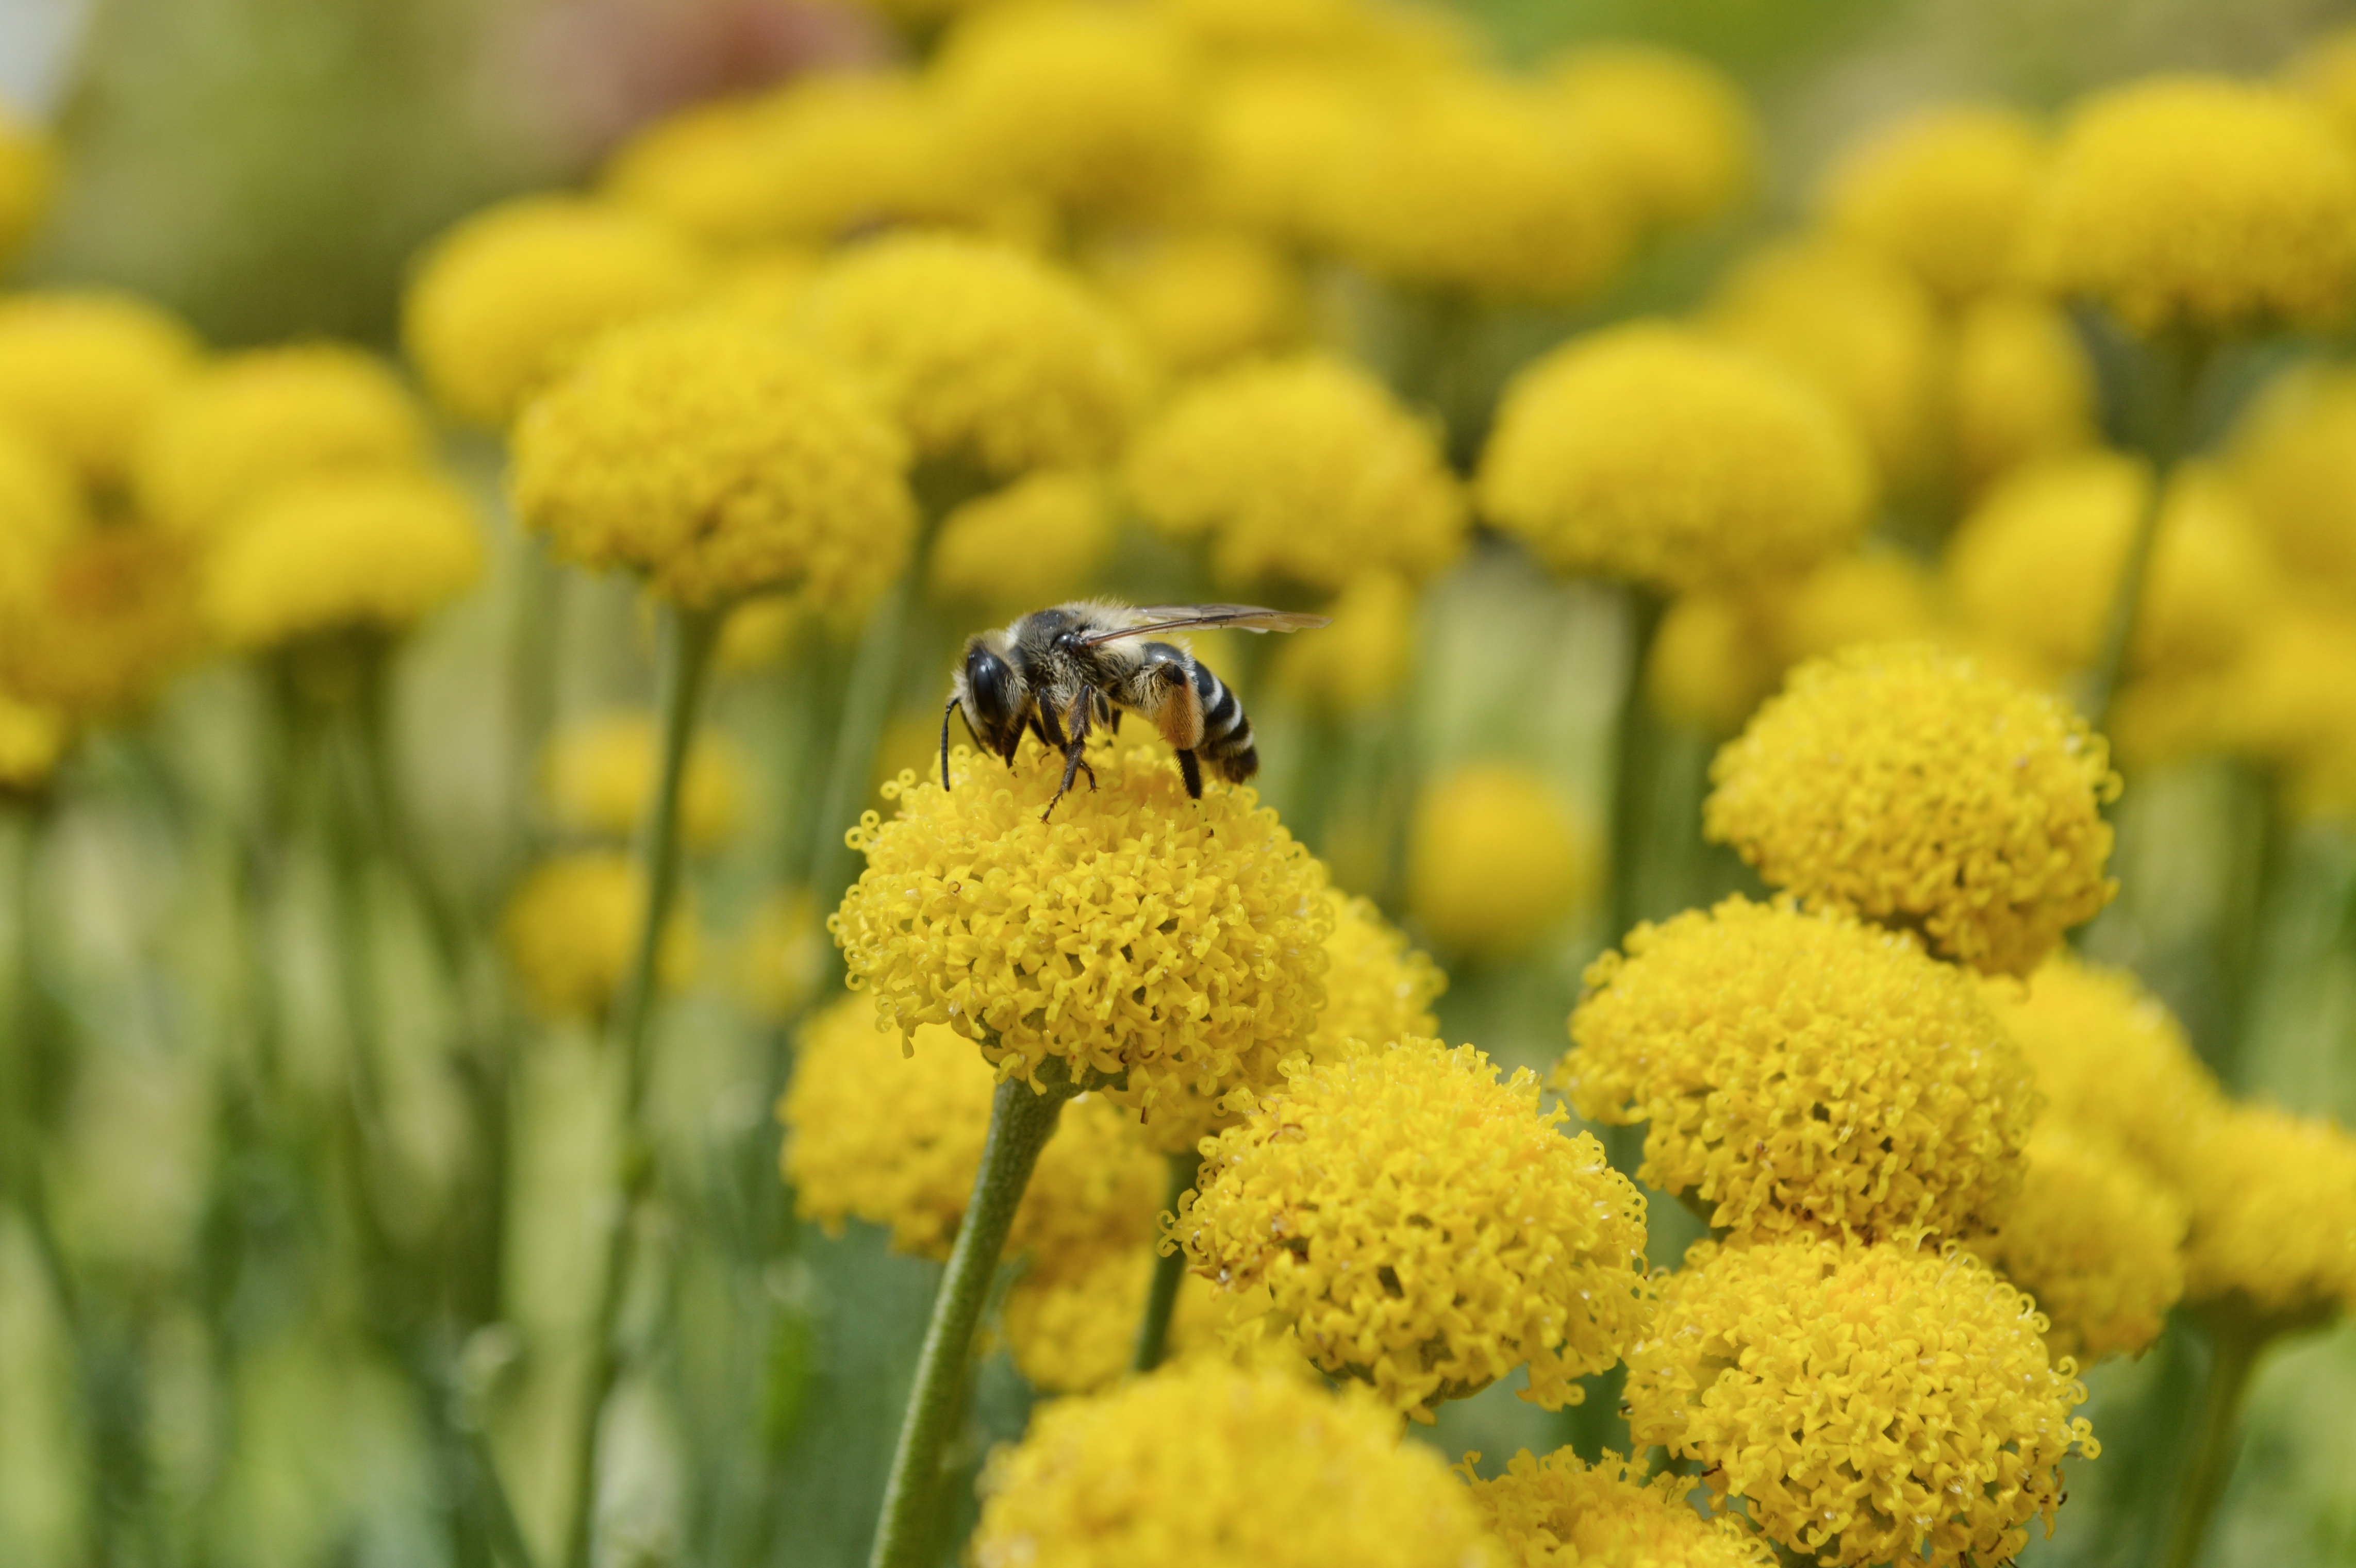
nature, plant, field, meadow, flower, pollen, insect, botany, yellow, flora, fauna, invertebrate, wildflower, bee, nectar, macro photography, tansy, flowering plant, honey bee, daisy family, common tansy, land plant, membrane winged insect